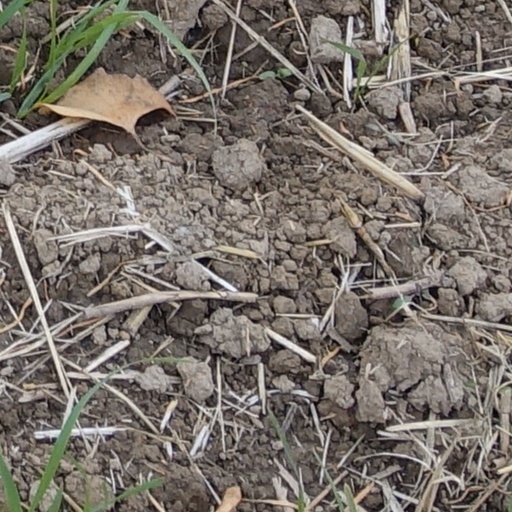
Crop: wheat